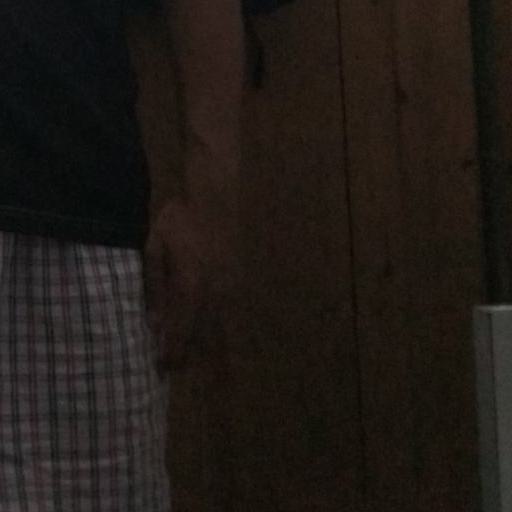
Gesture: no_gesture